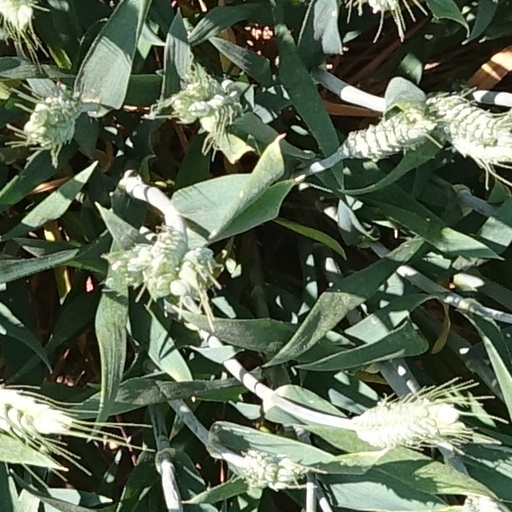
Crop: wheat